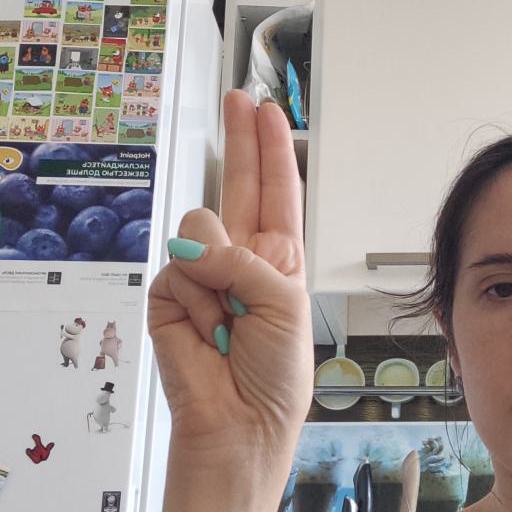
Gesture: two_up